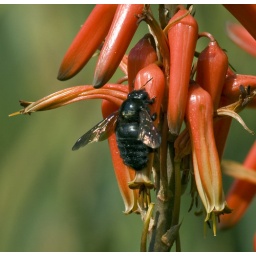
A big flying insect enjoys a tasty flower in Poipu.